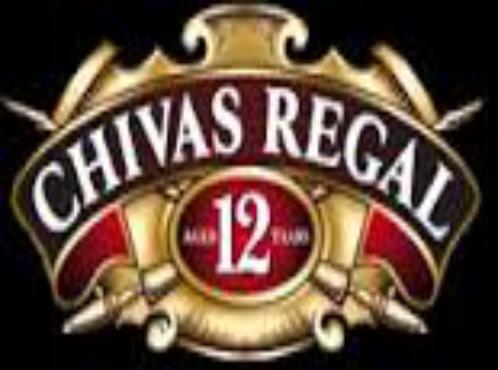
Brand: CHIVAS REGAL
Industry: Food